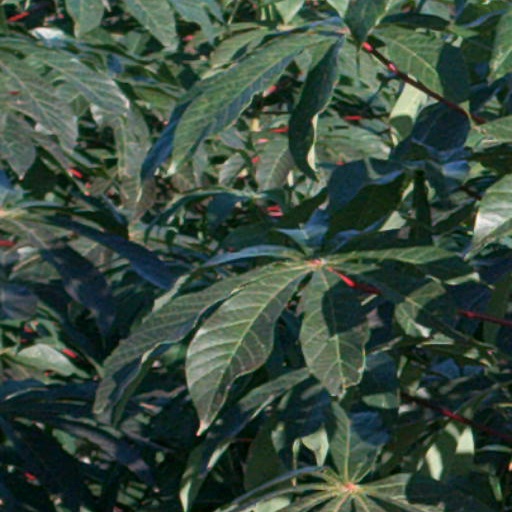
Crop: cassava